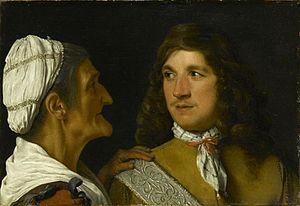
Michael Sweerts, né à Bruxelles en 1618 et mort dans le Goa en 1664, est un peintre et graveur brabançon de la période baroque. Ses portraits, notamment ceux de jeunes filles et d'adolescents, sont comparés à Vermeer par la délicatesse de leurs tons.